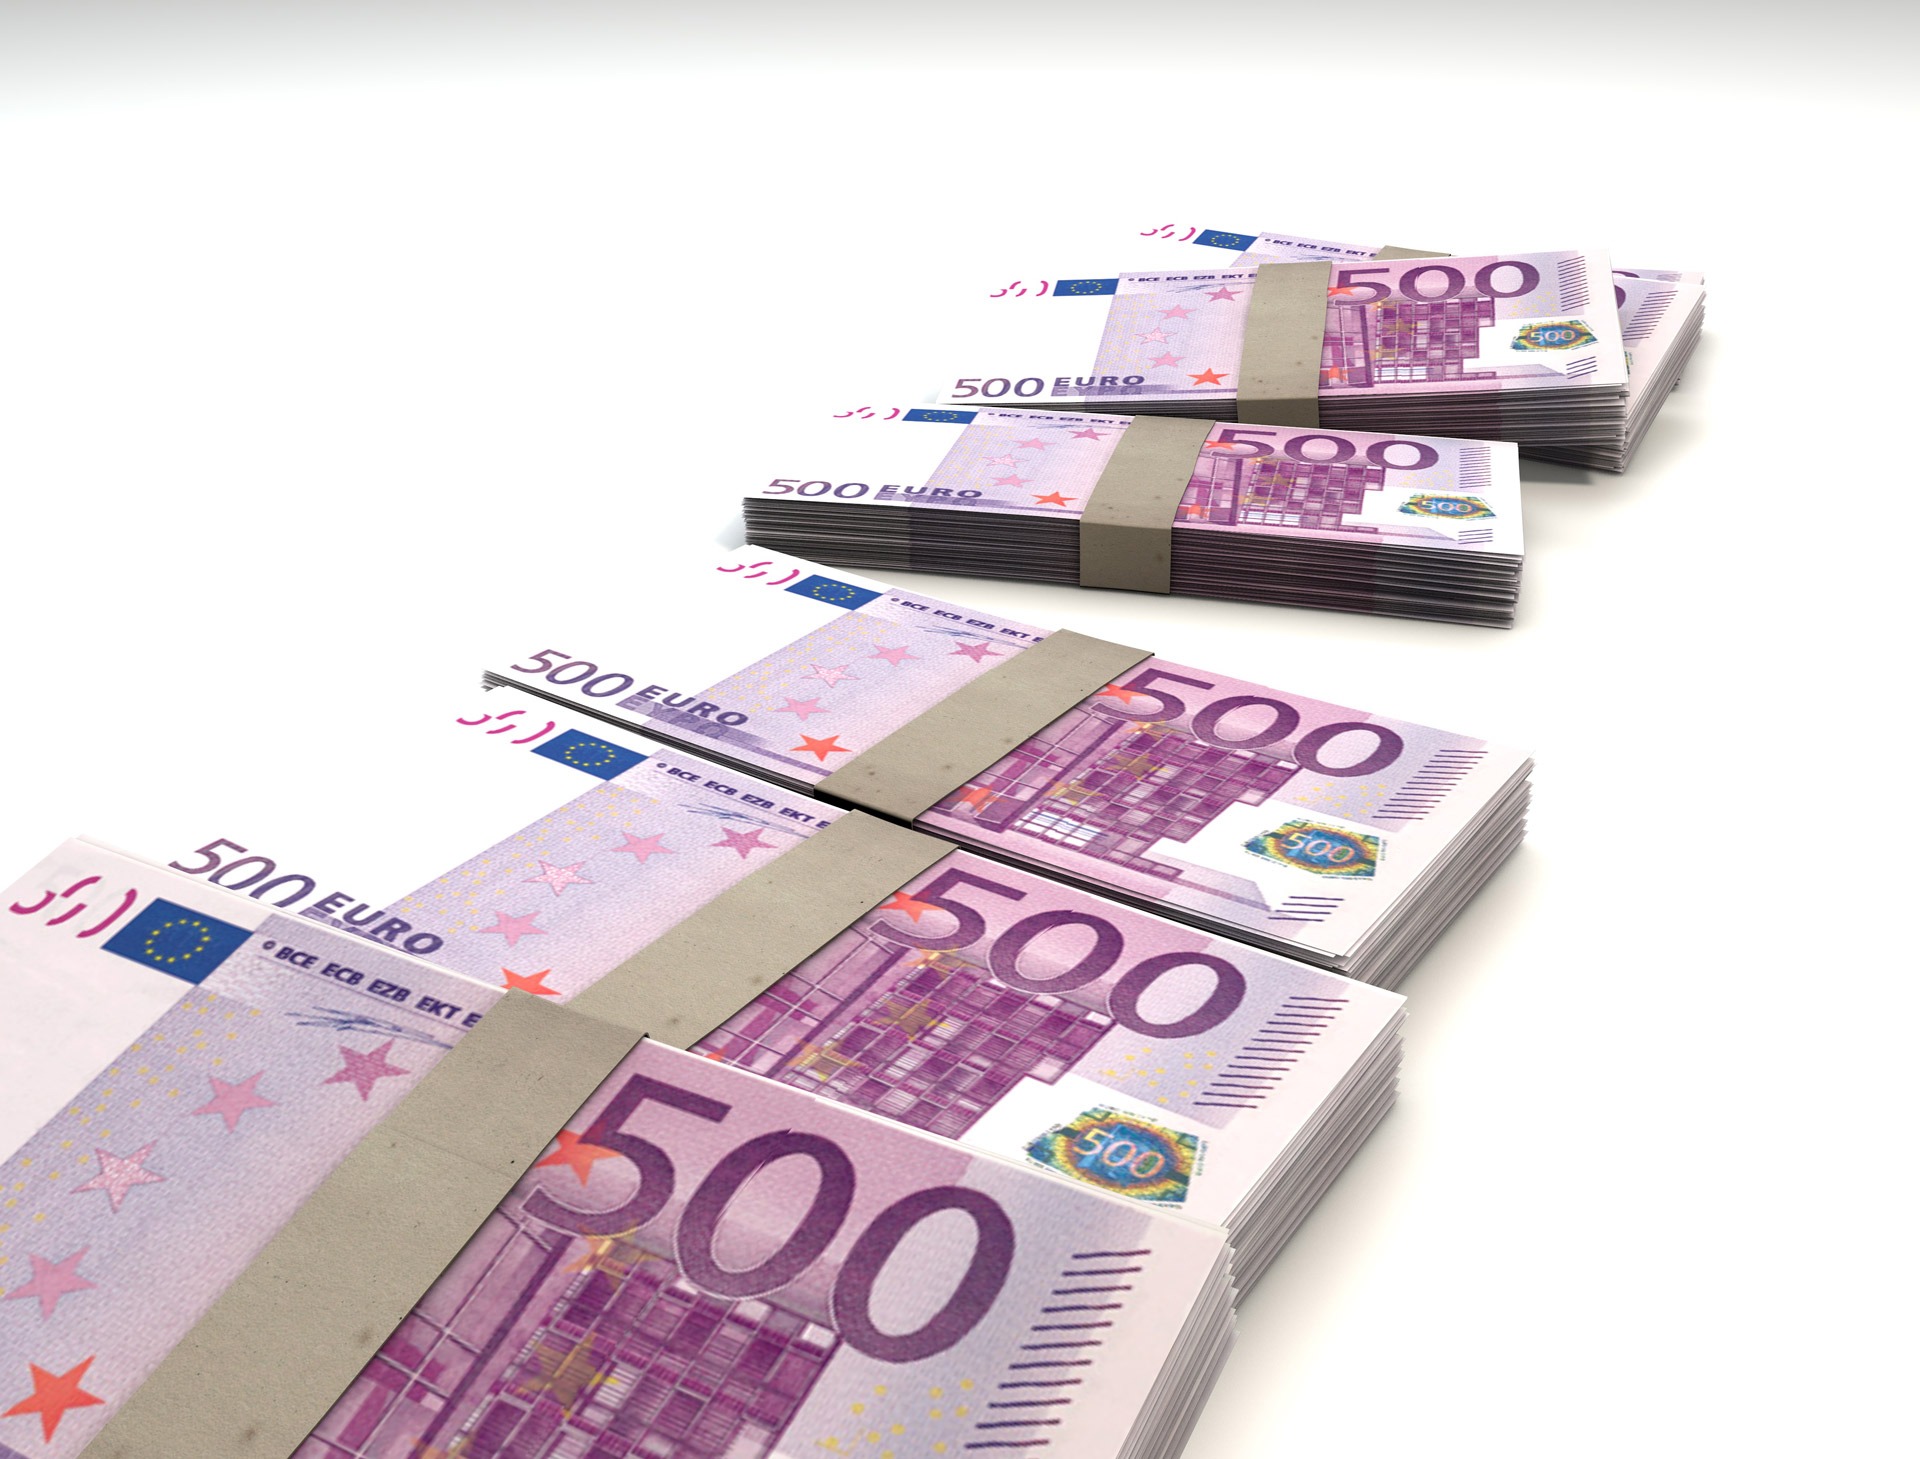
advertising, money, business, label, brand, product, cash, currency, euro, success, finance, wealth